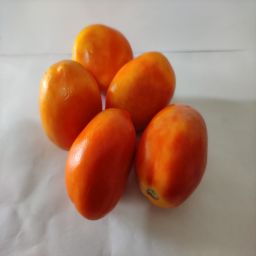
Crop: Tomato
Quality: Ripe